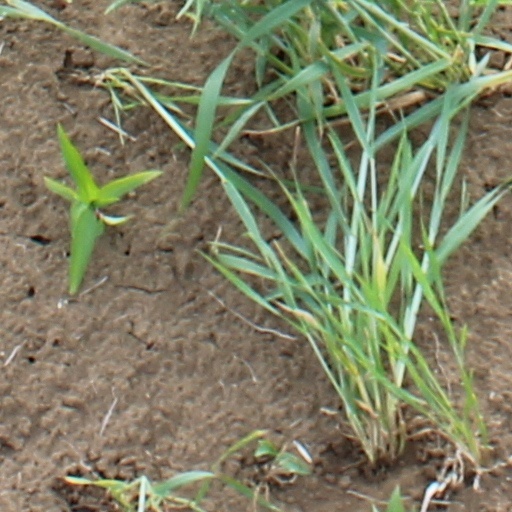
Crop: wheat